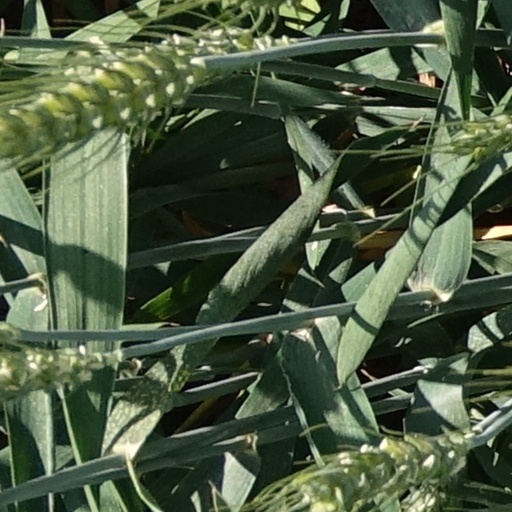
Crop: wheat